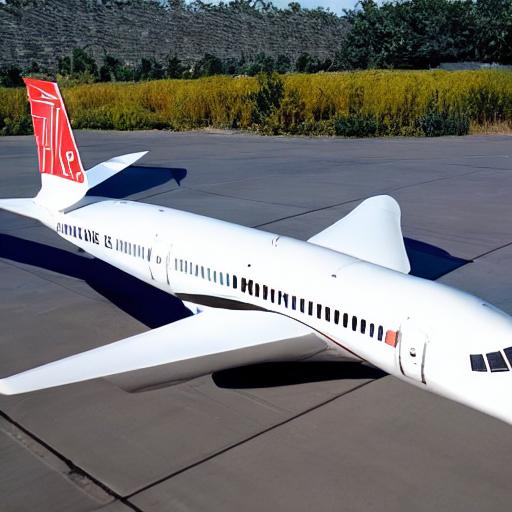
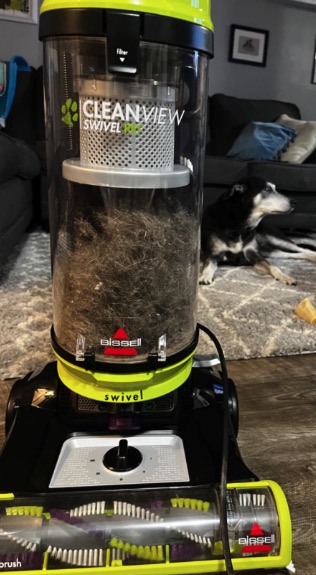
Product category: items_vacuum
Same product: no